2014 Oral-B USA 500

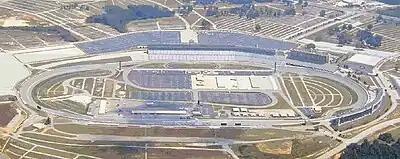
Atlanta Motor Speedway

The venue, Atlanta Motor Speedway, is a four-turn quad-oval track that is long. The track's turns are banked at twenty-four degrees, while the front stretch, the location of the finish line, and the back stretch are banked at five. The track's racing surface width varies from 55 feet to 60 feet. The defending race winner from 2013 was Kyle Busch.